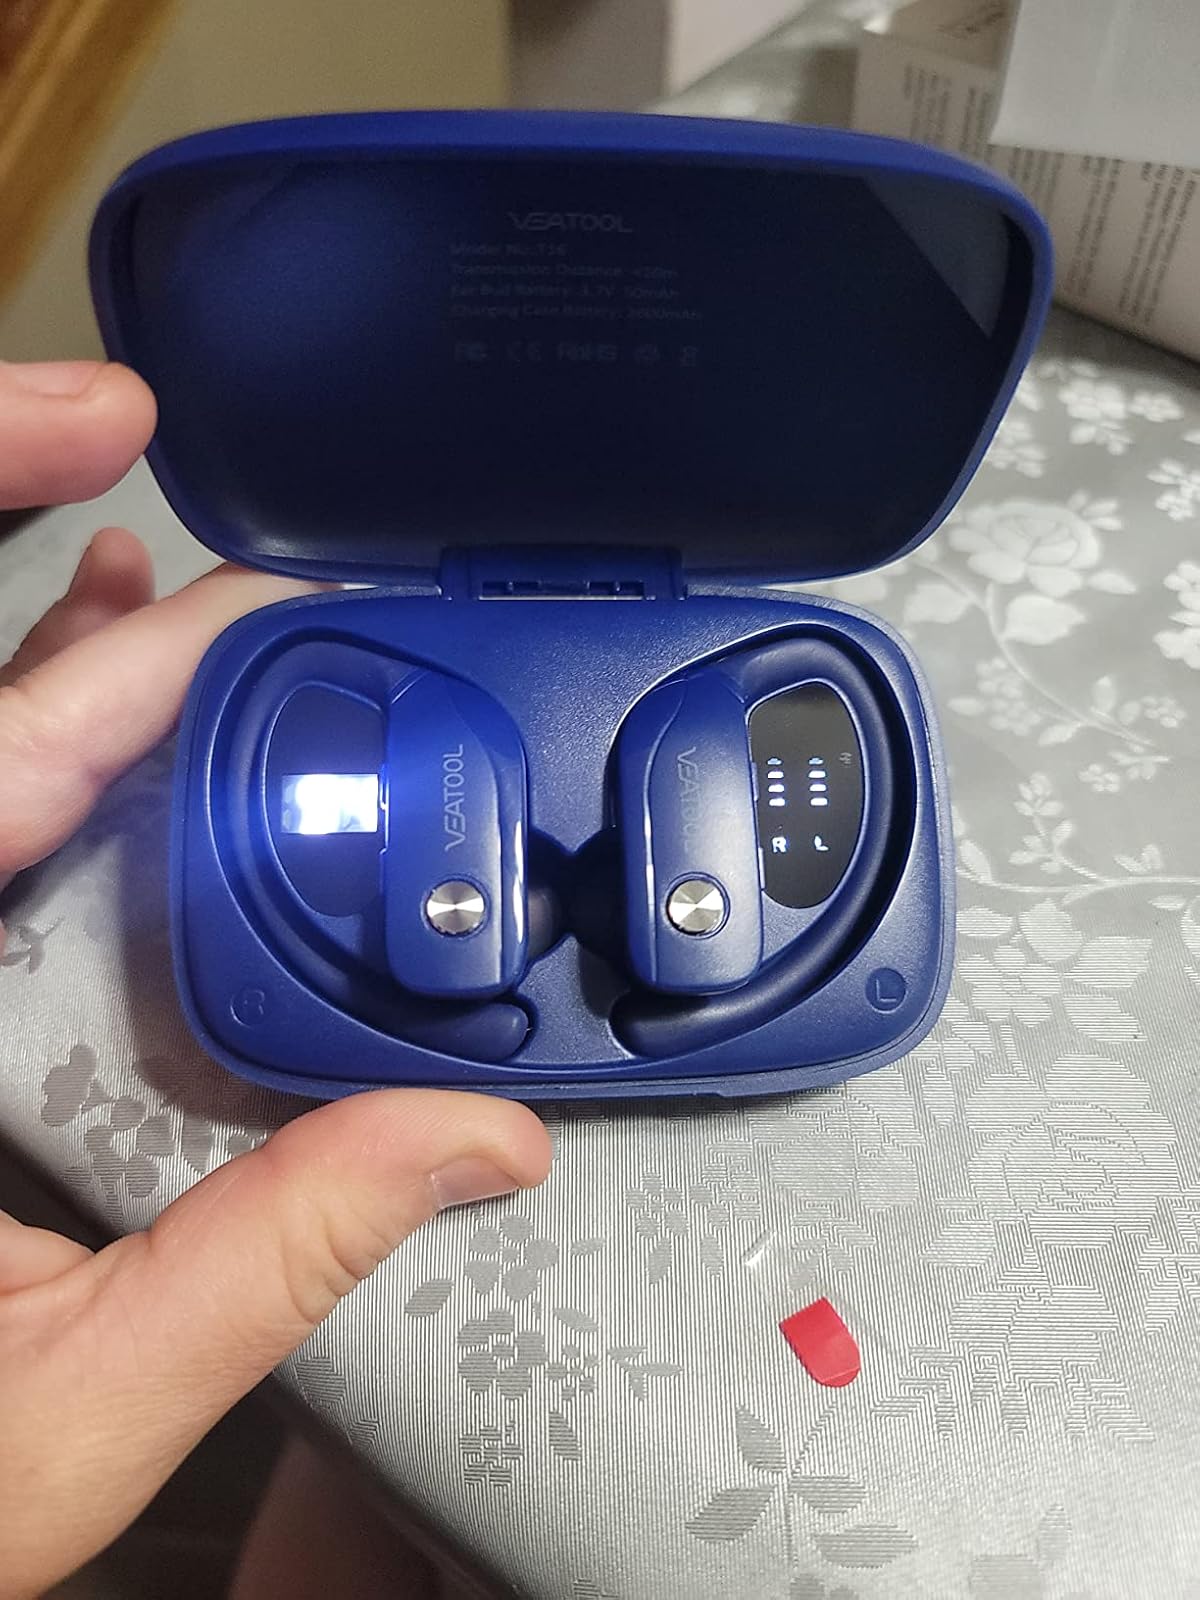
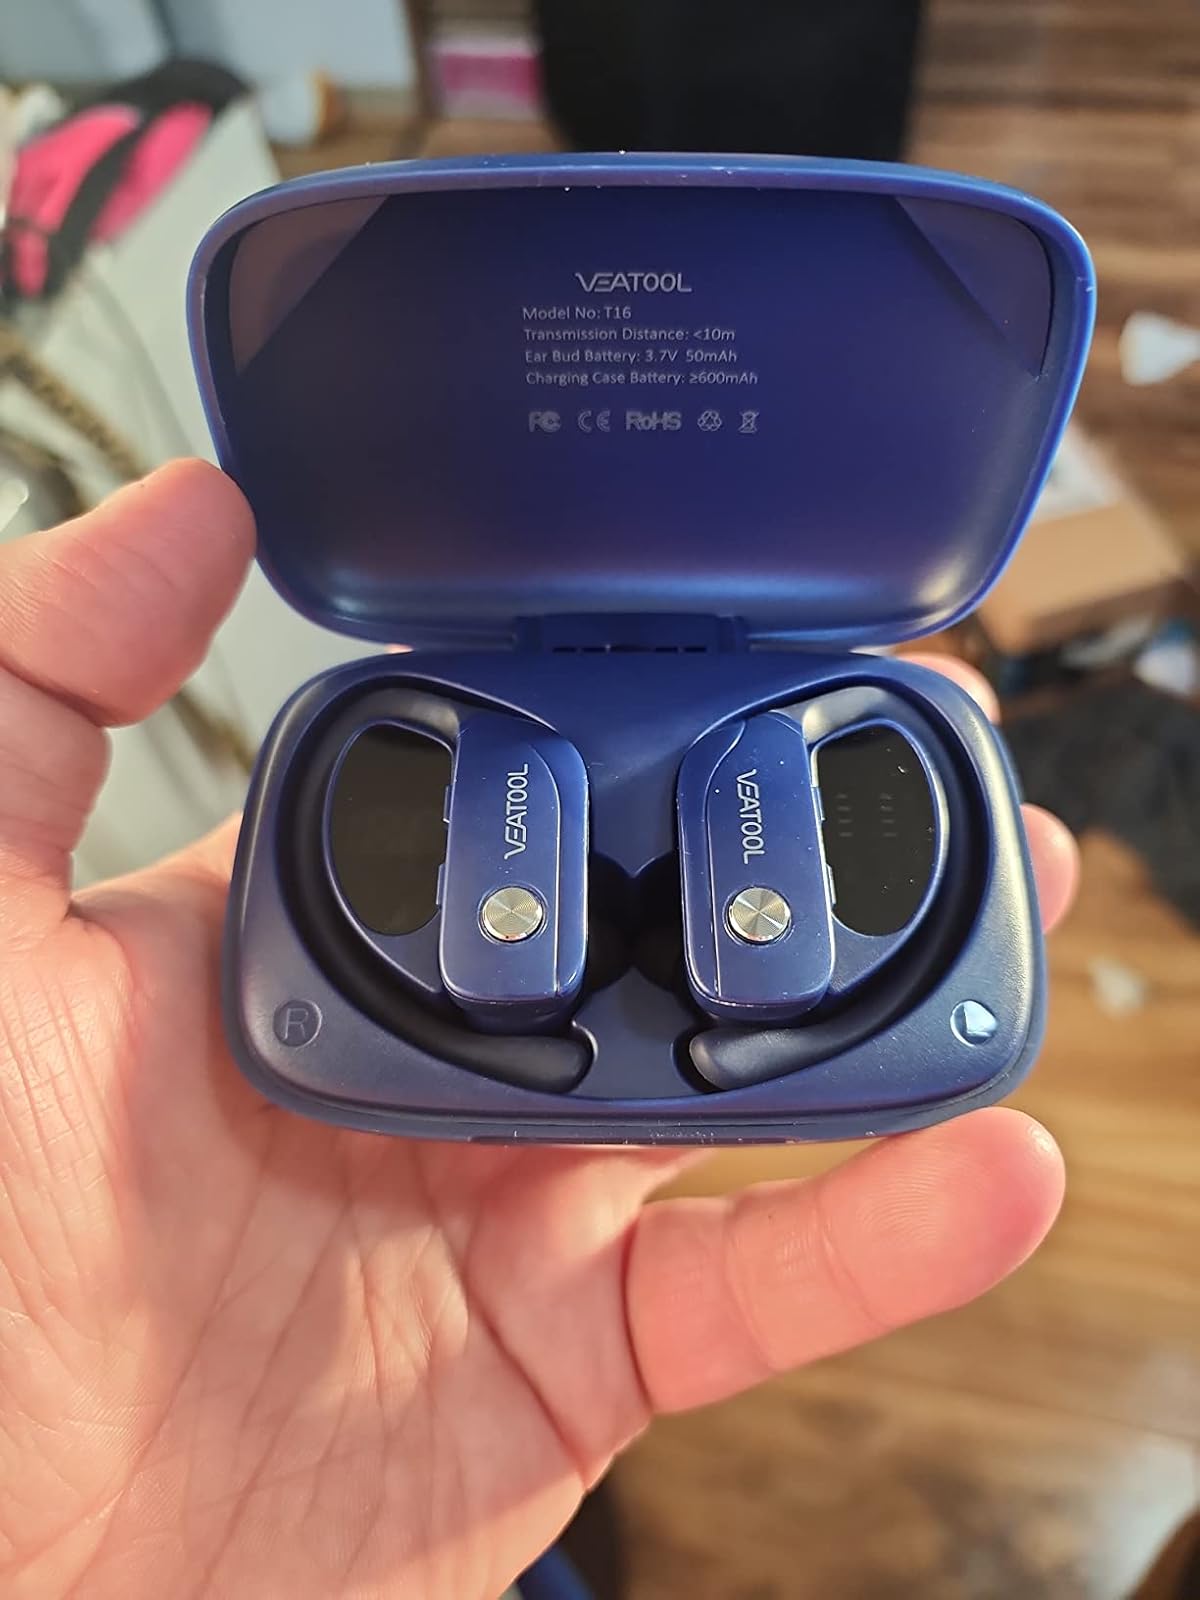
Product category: earbuds
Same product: yes